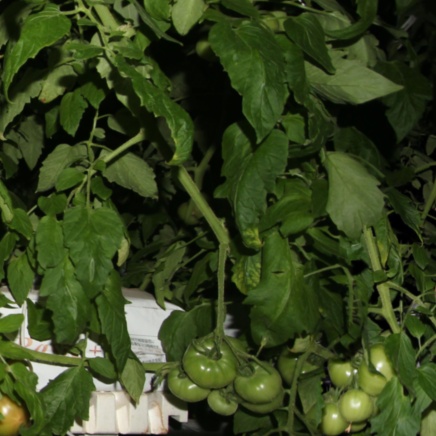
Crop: tomato